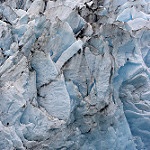
Label: glacier